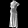
Label: Dress